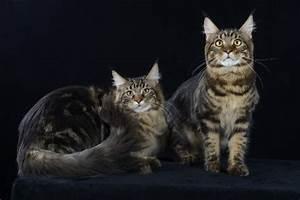
cat